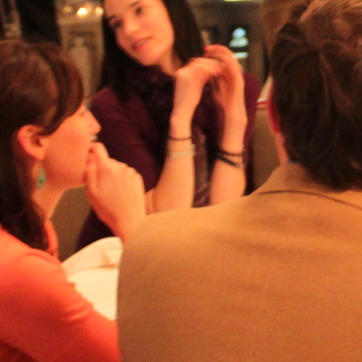
Material: skin